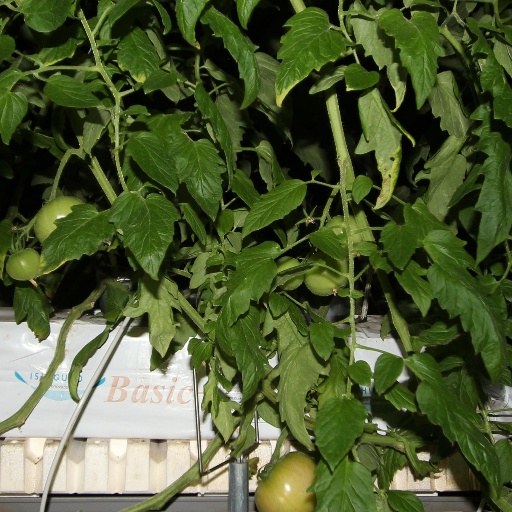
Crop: tomato